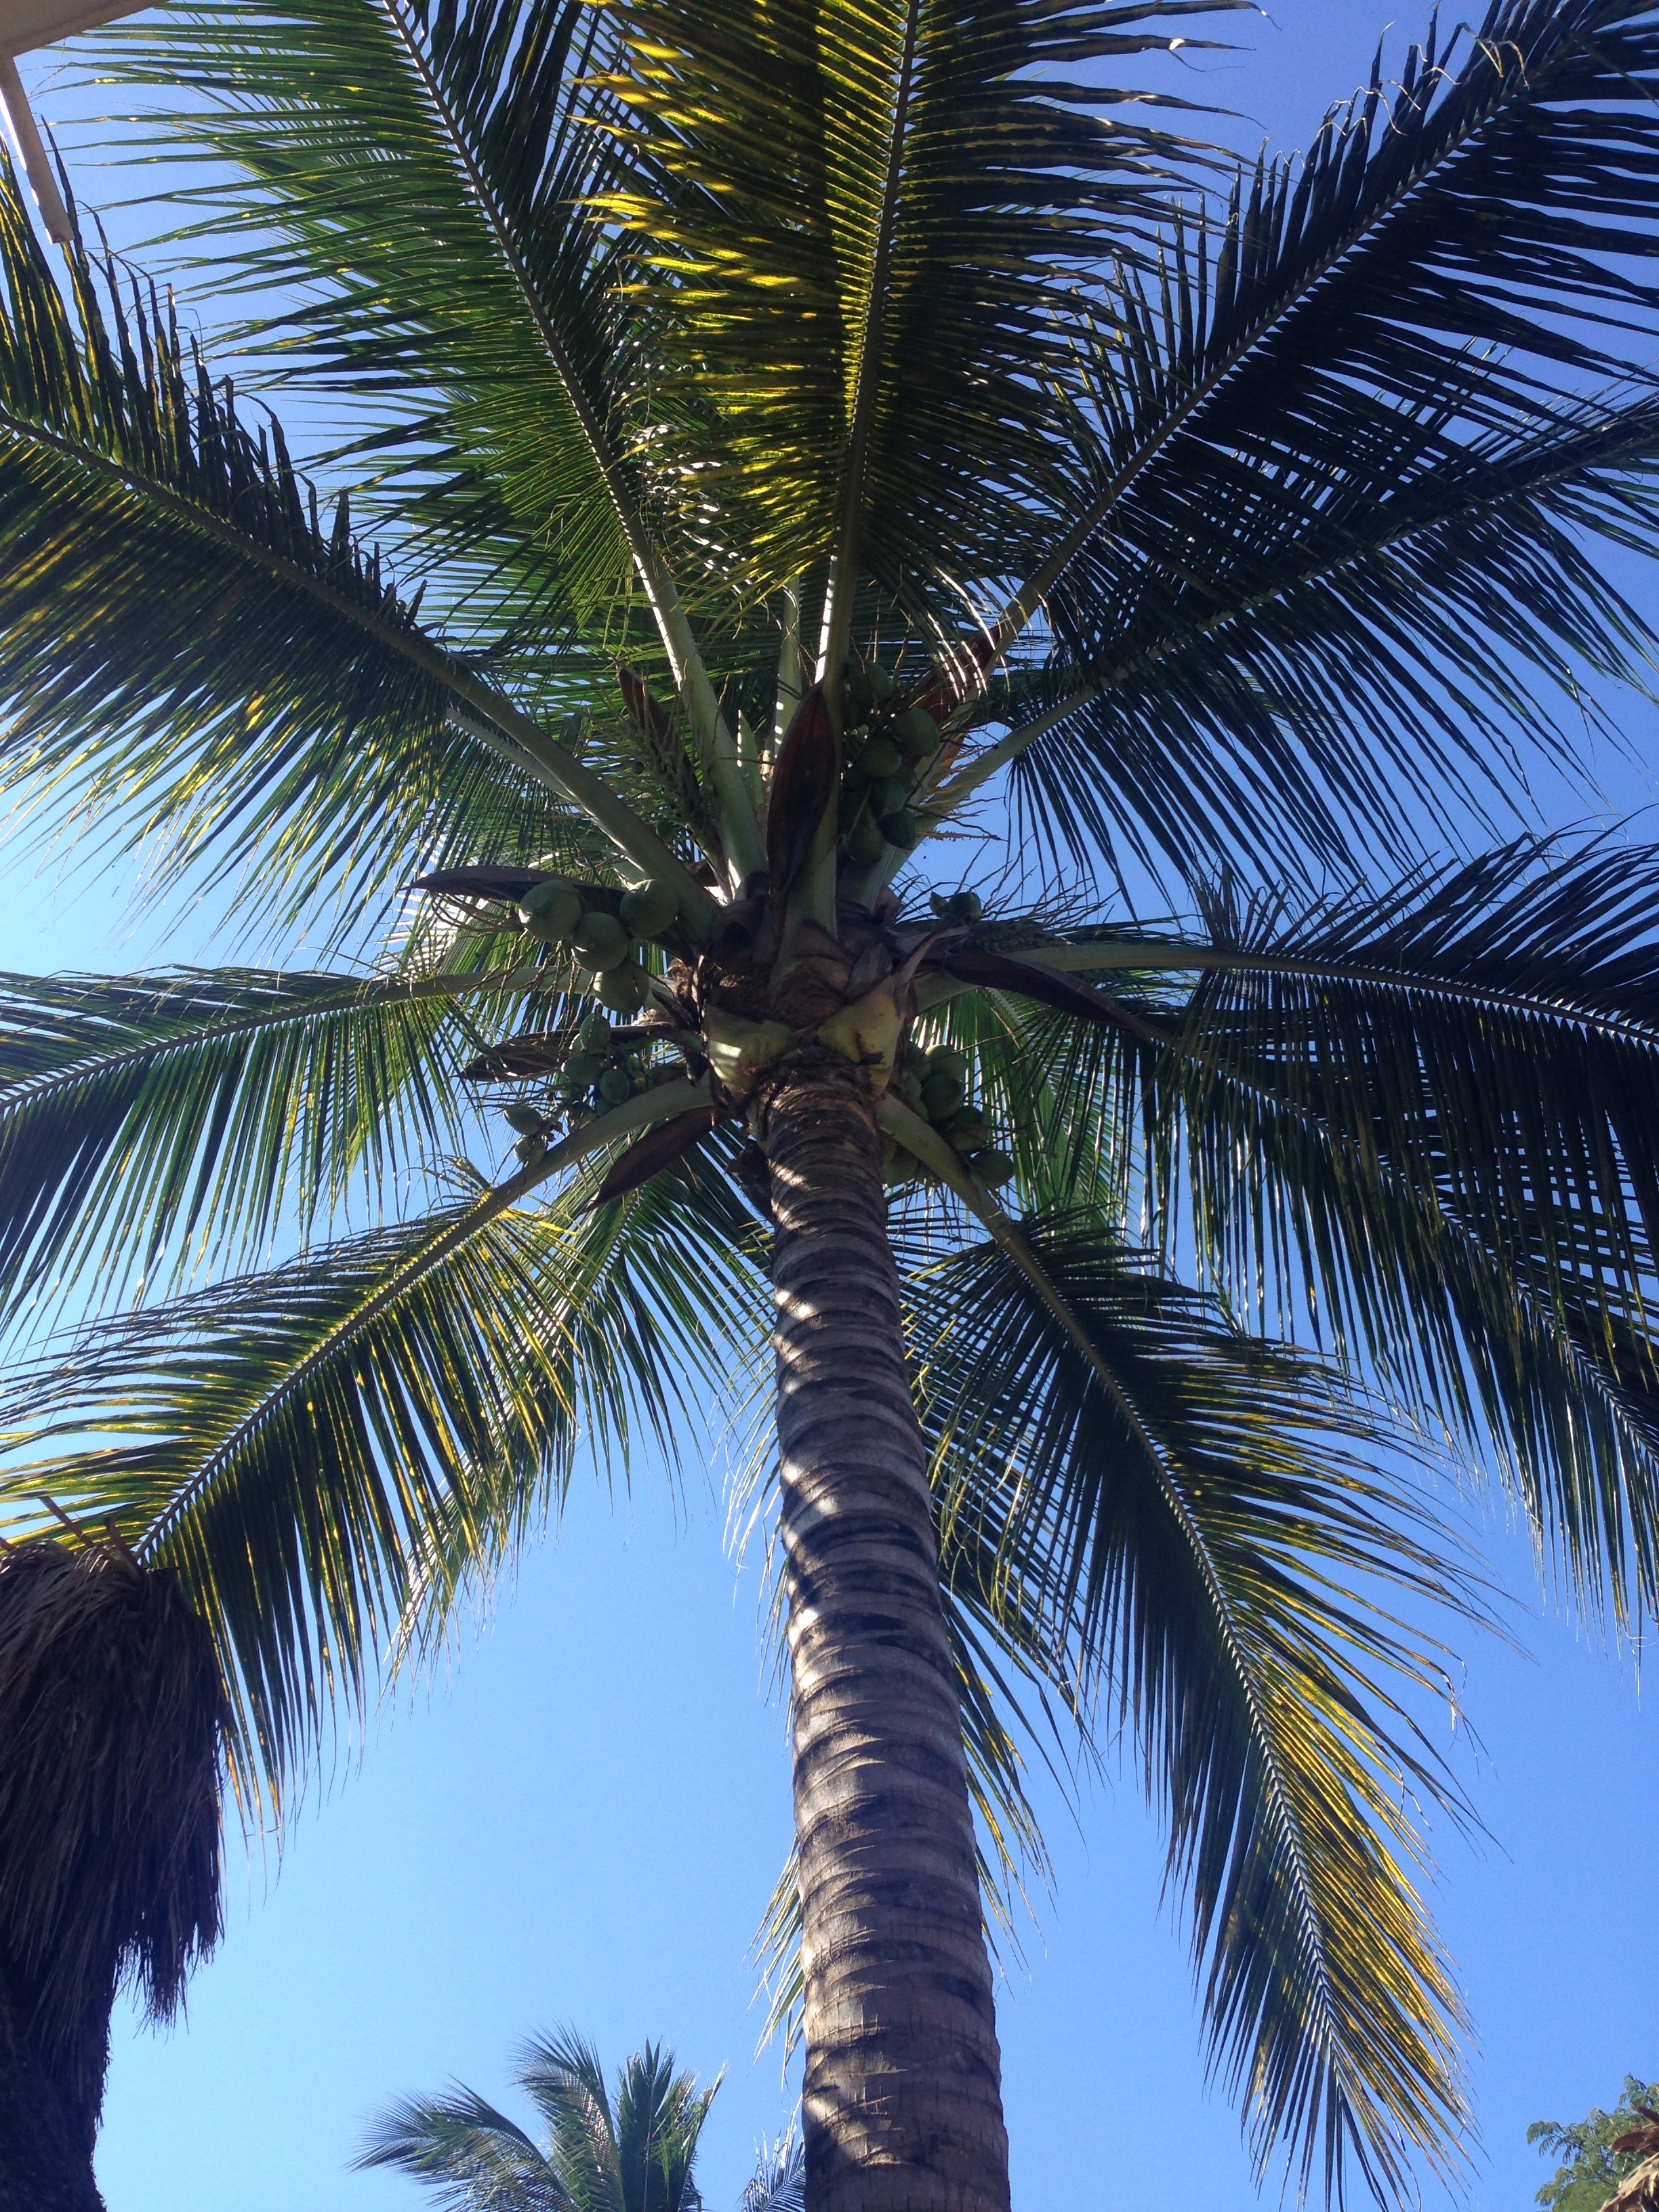
tree, branch, plant, sky, palm tree, leaf, palm, produce, tropical, botany, tropics, flowering plant, date palm, woody plant, land plant, arecales, palm family, borassus flabellifer